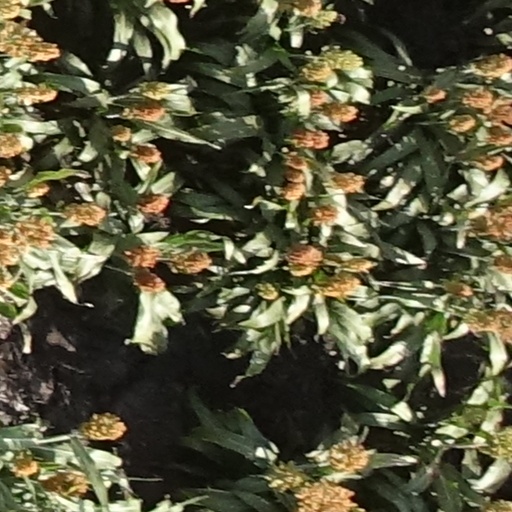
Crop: sorghum